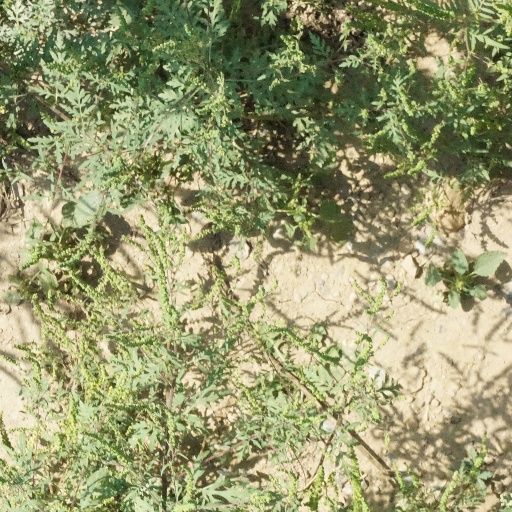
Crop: maize; corn